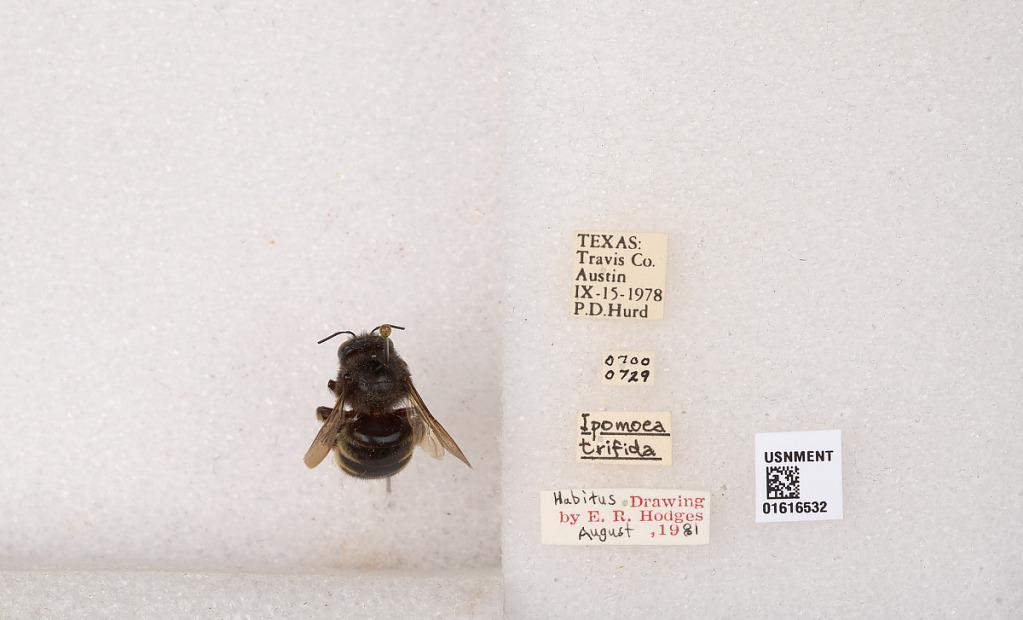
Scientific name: Xylocopa (Notoxylocopa) tabaniformis parkinsoniae Cockerell
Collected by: P. Hurd
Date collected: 1978-9-15
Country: United States
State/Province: Texas
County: Travis
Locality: Austin